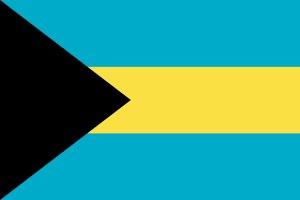
Le drapeau des Bahamas est composé de trois bandes horizontales turquoise et jaune, un triangle équilatéral noir se trouve du côté de la hampe.